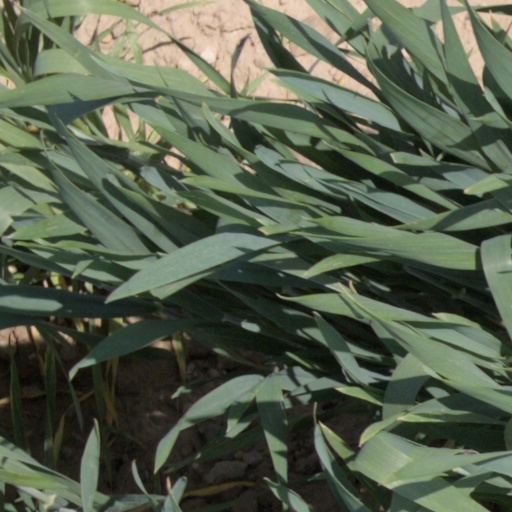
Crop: wheat